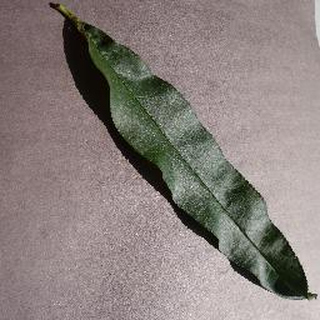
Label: healthy_peach